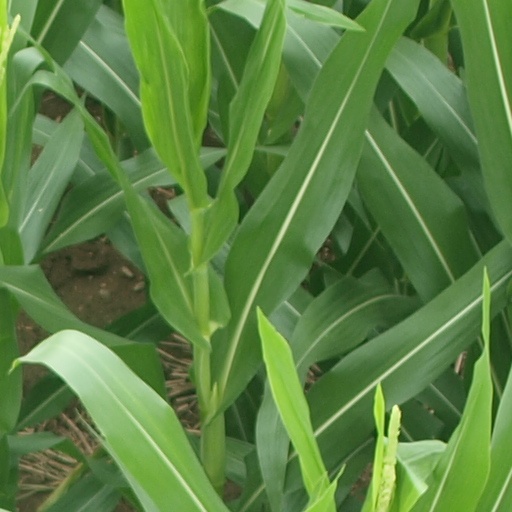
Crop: maize; corn